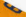
Number: 6